Yury Favorin

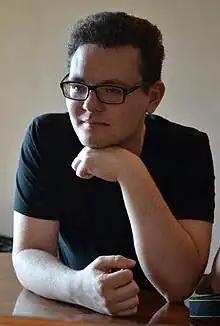

Yury Favorin (born December 17, 1986, in Moscow) is a Russian pianist.